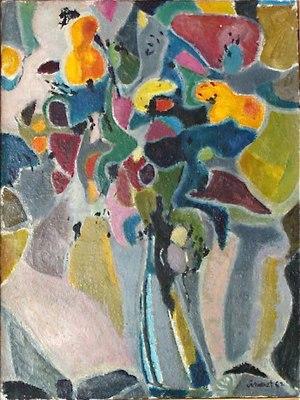
Nature morte réalisée à Cachan par le peintre Jean VImenet en 1962.
Jean Vimenet est un peintre et animateur et sculpteur français né le 21 mai 1914 à Tours et mort dans la même ville le 26 mai 1999.